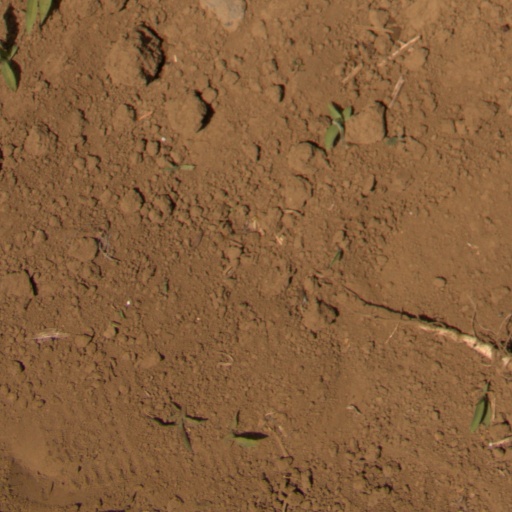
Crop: Jerusalem artichoke